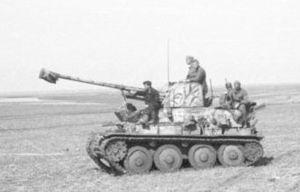
Un chasseur de chars est un véhicule blindé, type particulier de canon automoteur, destiné principalement à la lutte antichar.